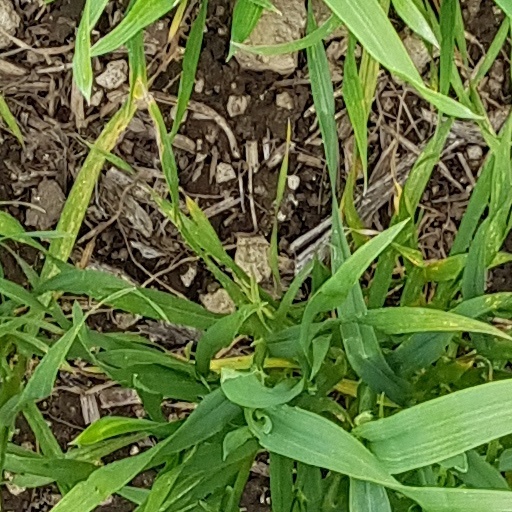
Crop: wheat